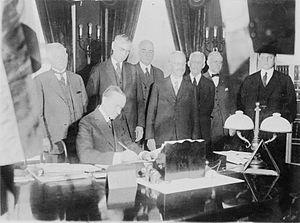
Le United States Tax Court est un tribunal fédéral des États-Unis qui n'entend que les affaires liées à l'impôt. Le tribunal est établi conformément à l'autorité du Congrès des États-Unis en vertu de l'article I de la Constitution des États-Unis. Contrairement aux juges des tribunaux établis en vertu de l'article III de la Constitution des États-Unis, les juges ne sont pas nommés à vie. Ils ont un mandat de 15 ans et sont rééligibles. Les seize juges de la Cour sont nommés par le président et confirmés par le Sénat. Le contribuable peut porter une affaire devant la Cour de l'impôt seulement après l'IRS envoie un avis de carence. C'est la seule façon que le contribuable peut faire appel de l'imposition de la taxe sans avoir à payer la taxe. Les décisions de la Cour peuvent généralement être contestées devant la Cour d'appel américaine dans le circuit où le contribuable résidait au moment de l'appel.